Fisherville, Louisville

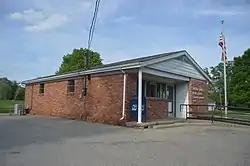
Fisherville's post office

Fisherville is a neighborhood of Louisville, Kentucky, United States, which is centered along Taylorsville Road and Finchville Road. It was originally named Curreys after Edward Currey, who opened a post office in 1833. In 1847, it was renamed after Robert Fisher who had died two years earlier and operated a mill on Floyds Fork with his father, John. The area became more commercial in the late 19th and early 20th centuries due to the opening of railroad tracks and the discovery of a mineral water well. Visitors came for the therapeutic value of the mineral water, but when the well went dry in 1914 the area began its reversion to being a primarily residential area. Fisherville was also home of one of Louisville's great Basketball coaches, Denny Crum, who coached for the University of Louisville for 30 years attaining 2 Men's Basketball Championships.